Fairmont, North Carolina

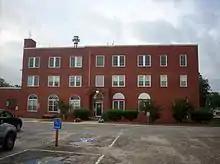
Fairmont town hall

Fairmont was originally known as Ashpole in homage to the nearby Ashpole Swamp. It was incorporated as Union City in 1899, but the name was changed back to Ashpole in 1901. Six years later the name was changed to Fairmont.